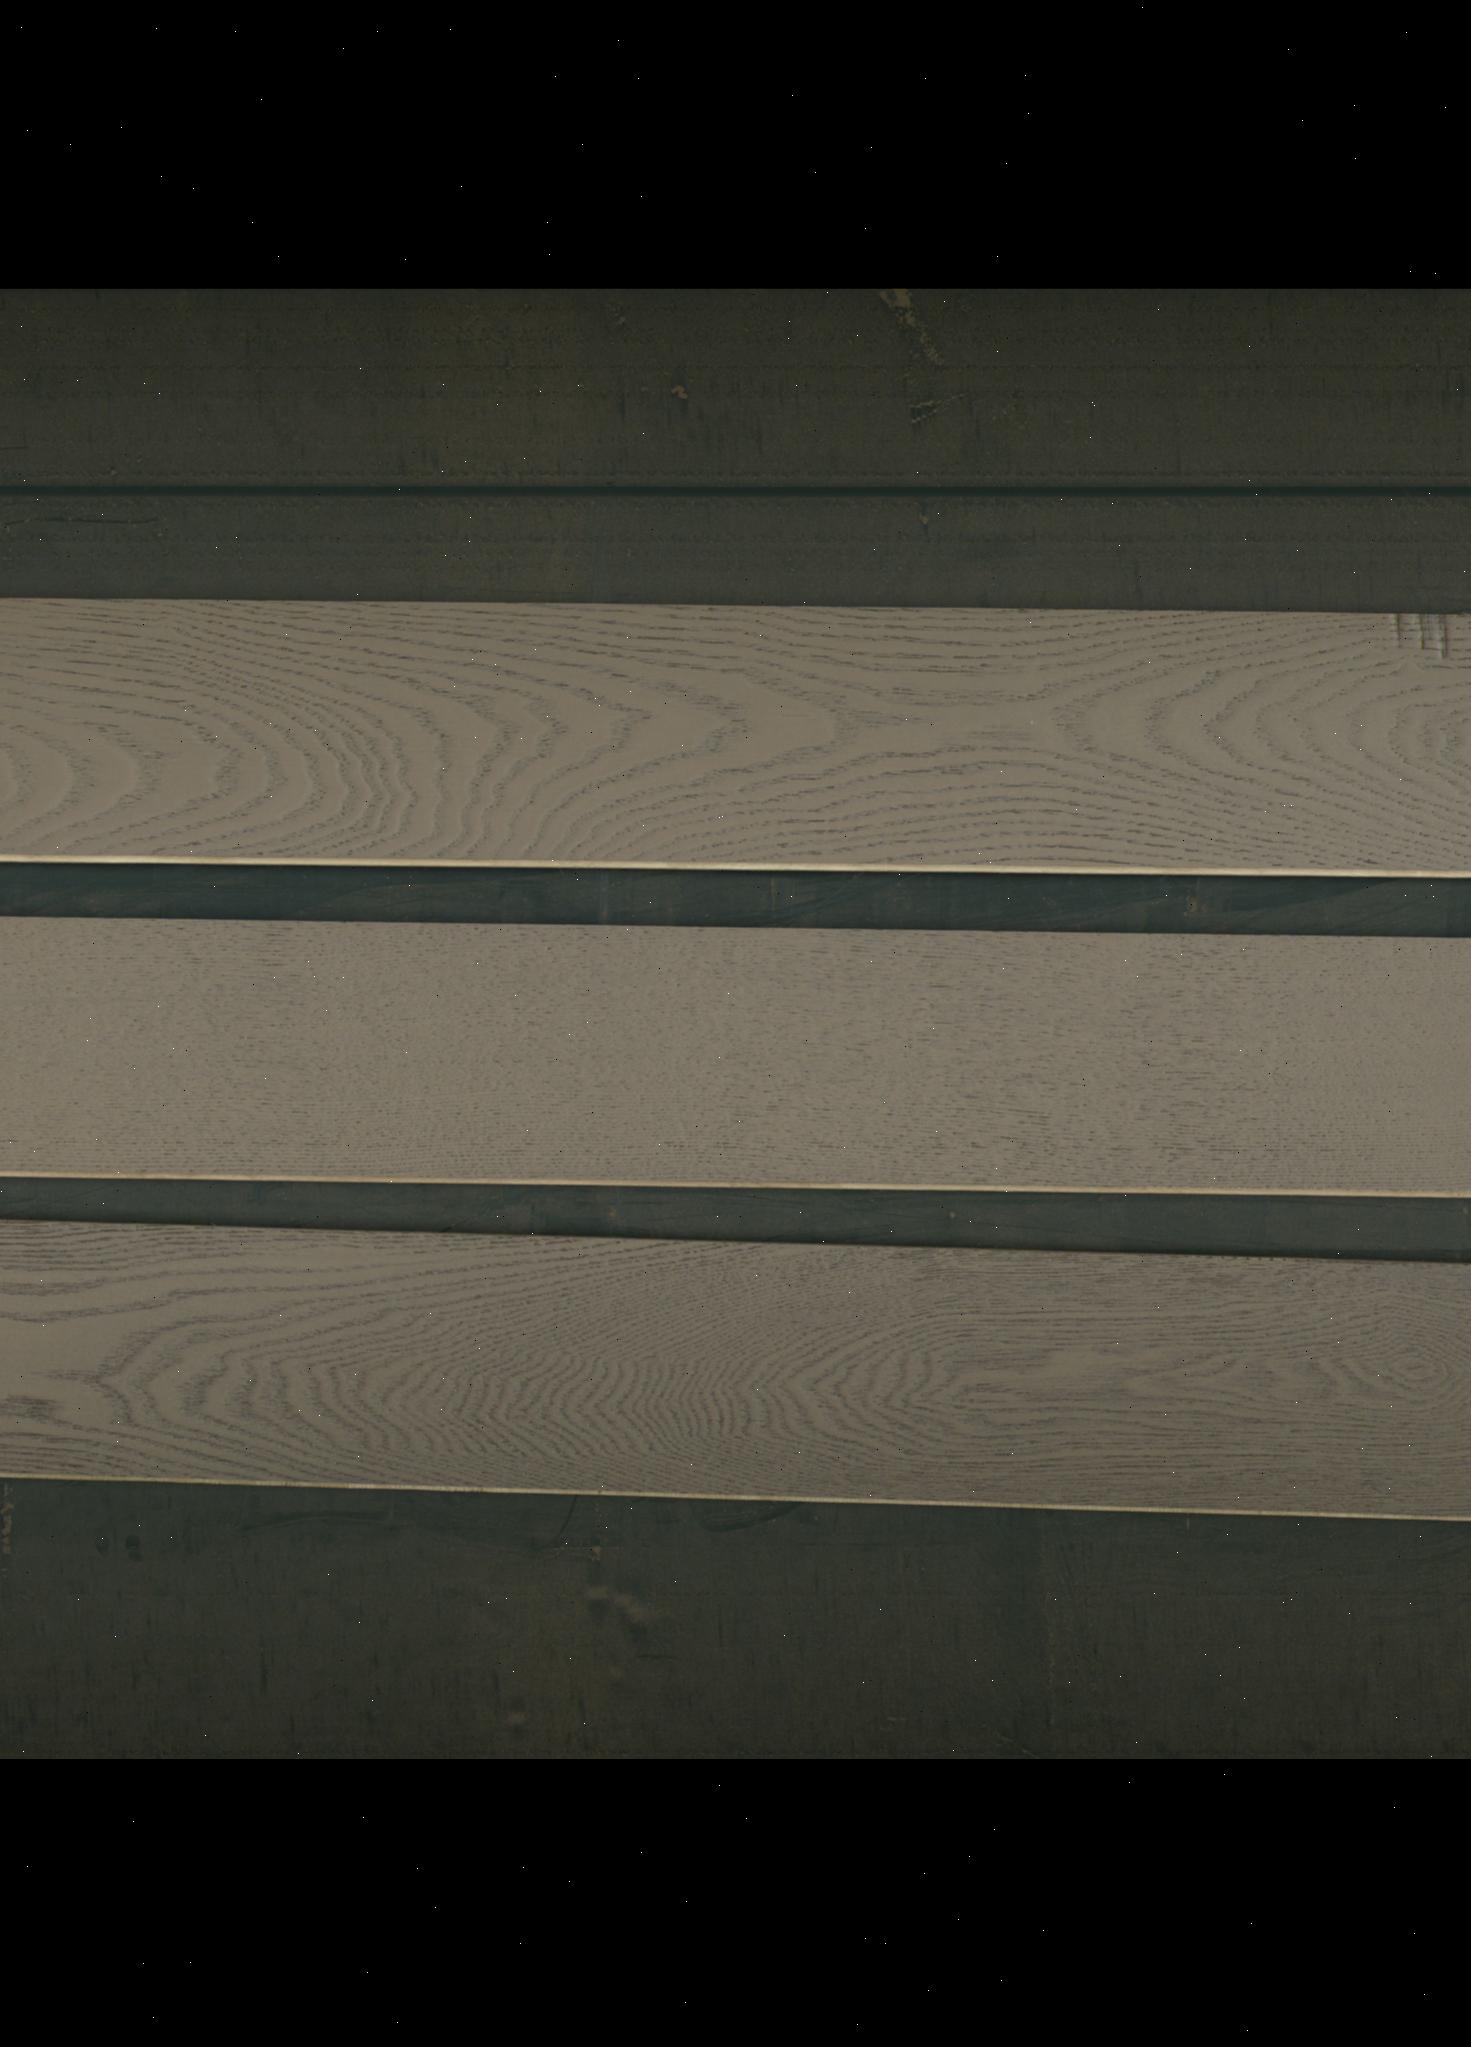
Label: mixers